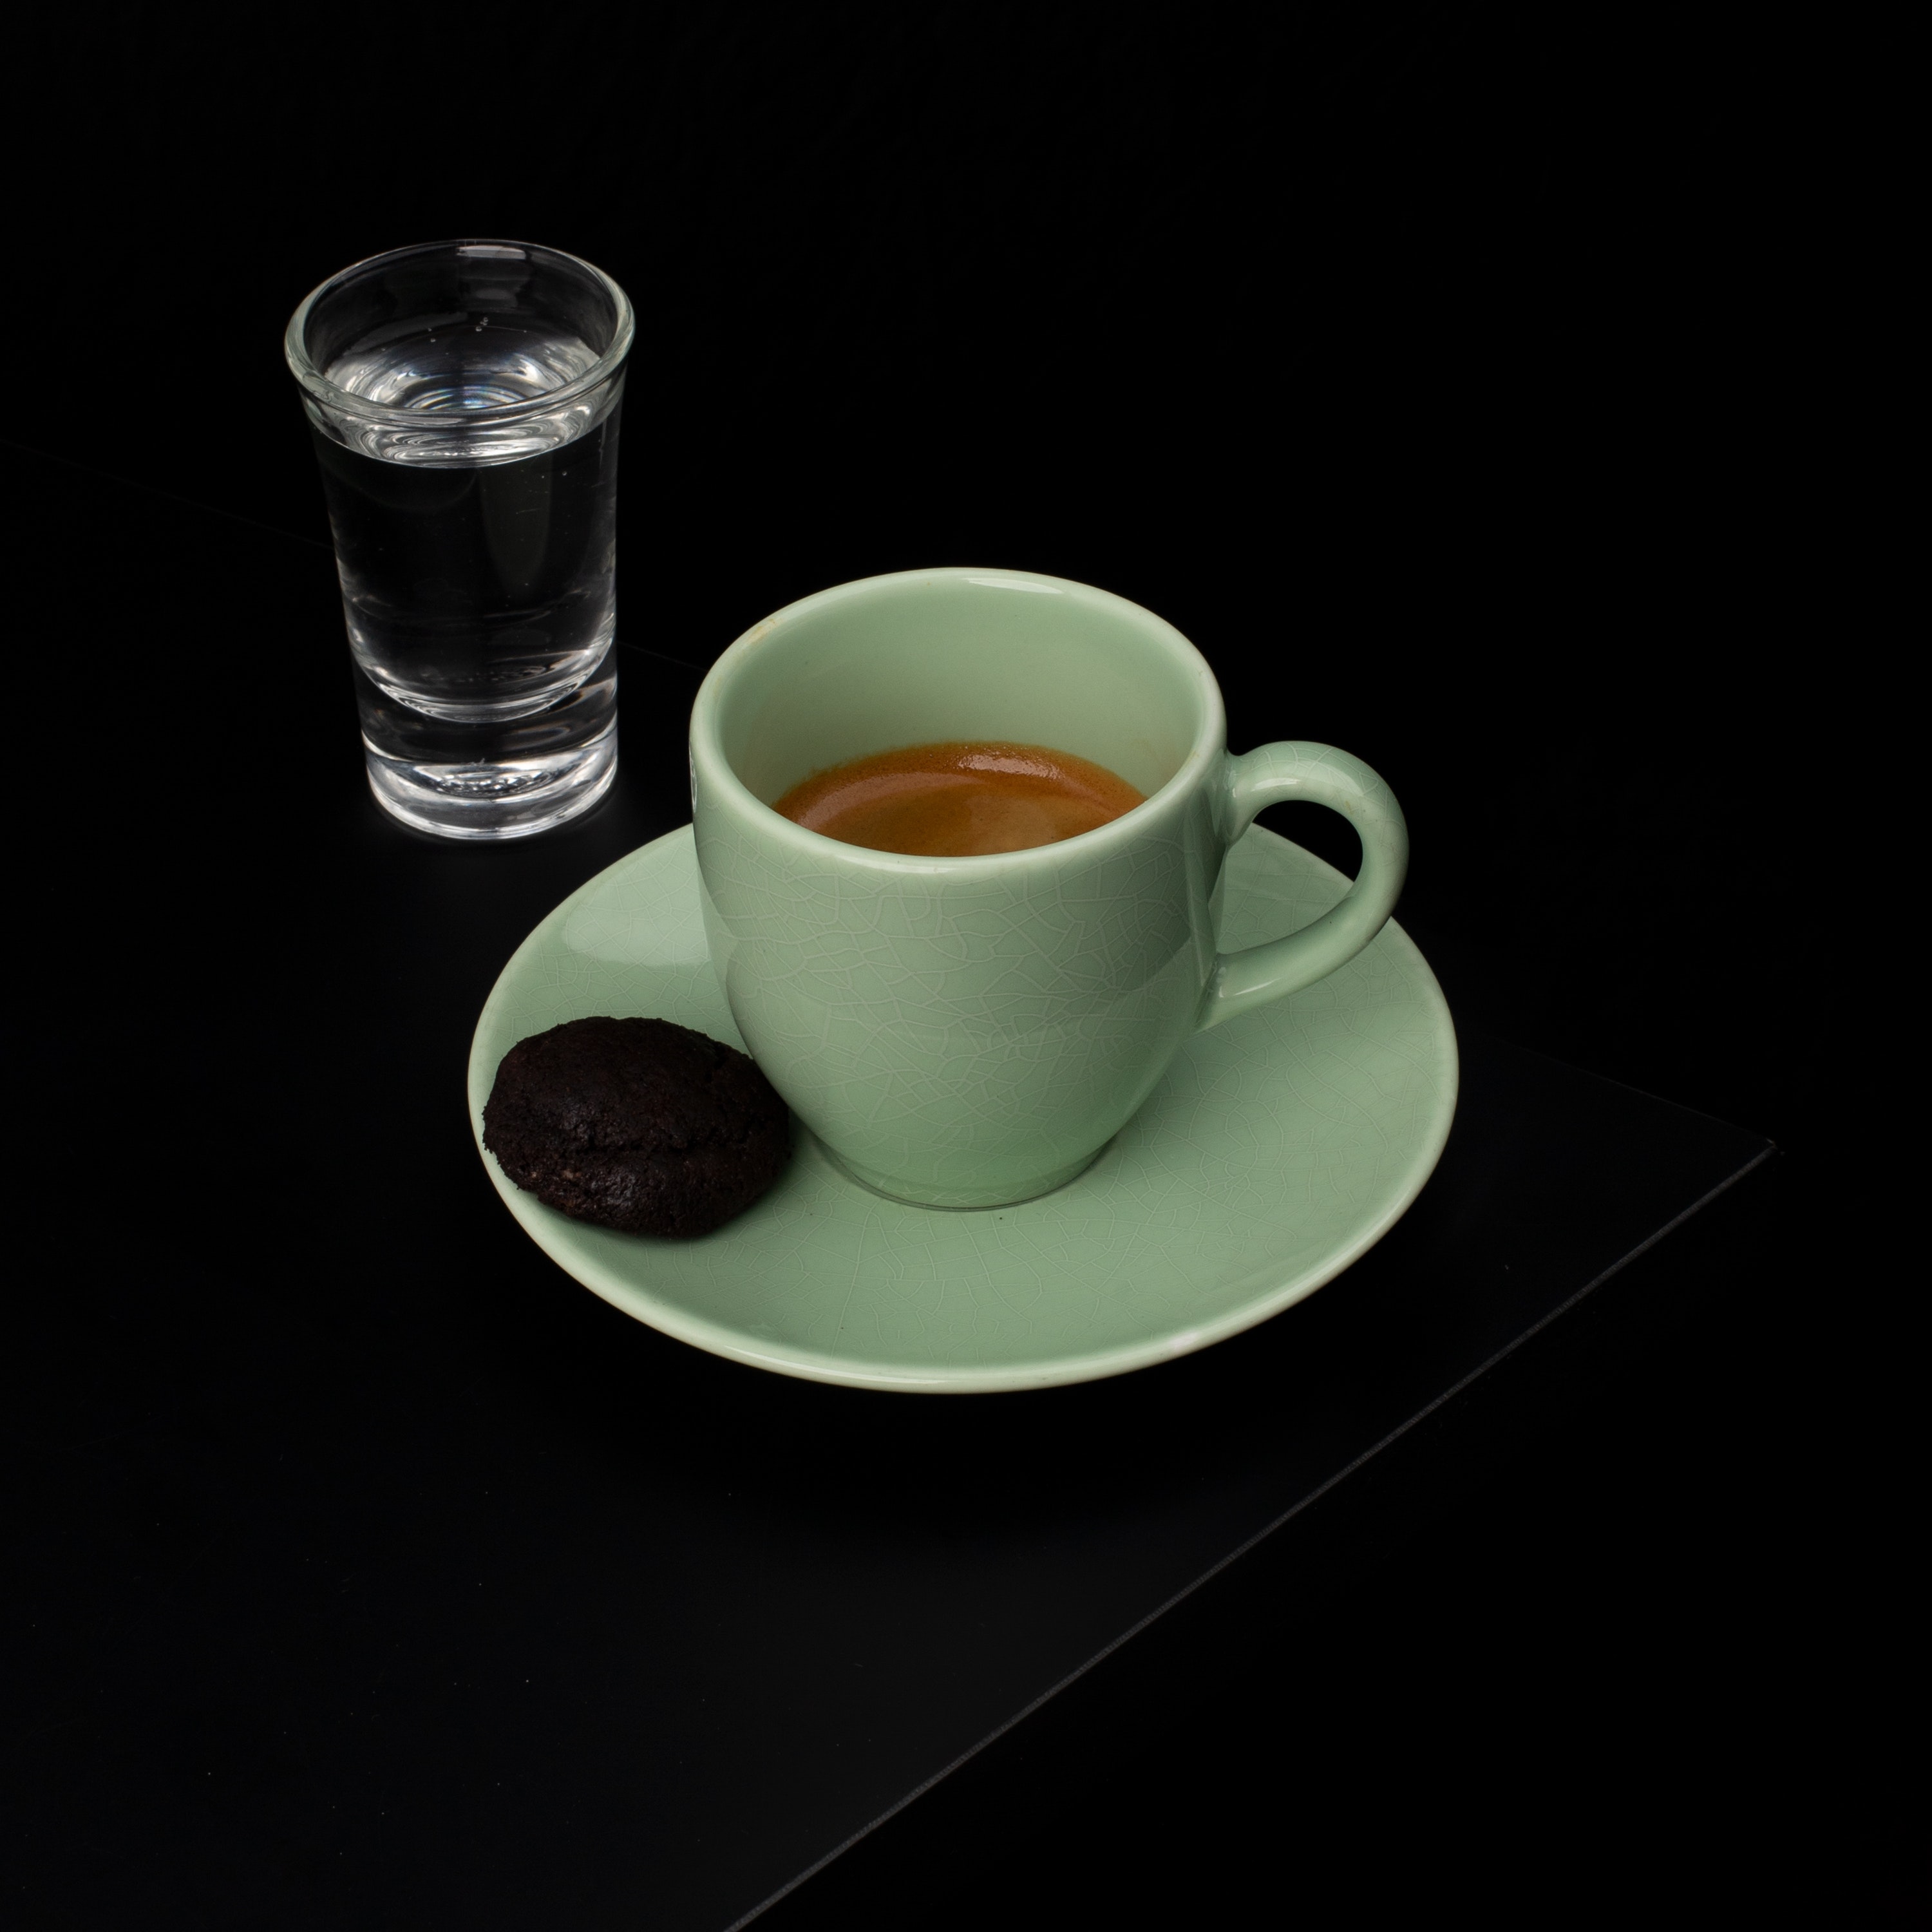
drink, tableware, drinkware, coffee cup, dishware, cup, saucer, serveware, fluid, water, teacup, ingredient, liquid, porcelain, table, circle, rectangle, wood, coffee milk, coffee, ceramic, pottery, espresso, still life photography, dandelion coffee, white coffee, earthenware, plate, still life, glass, mug, Single origin coffee, tea, darkness, instant coffee